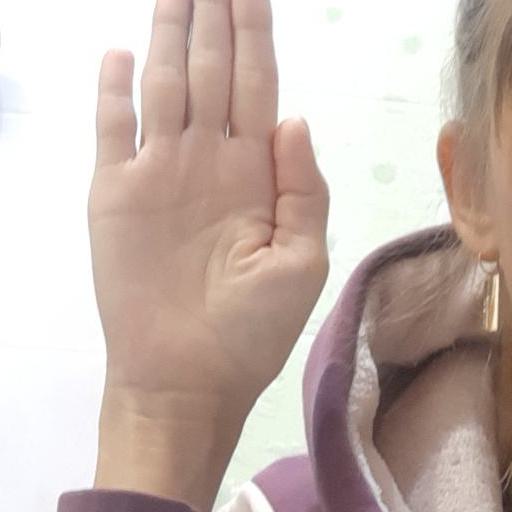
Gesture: stop